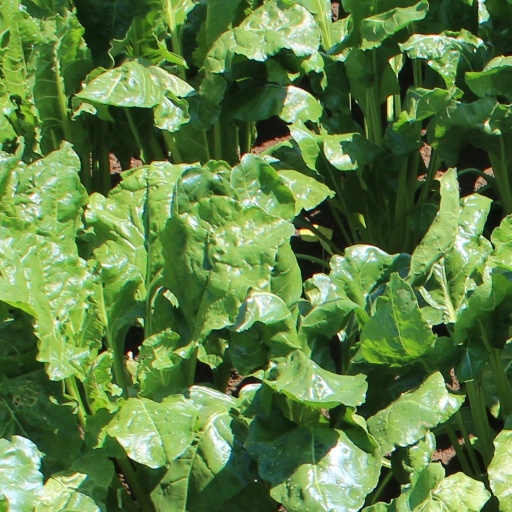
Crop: sugar beet